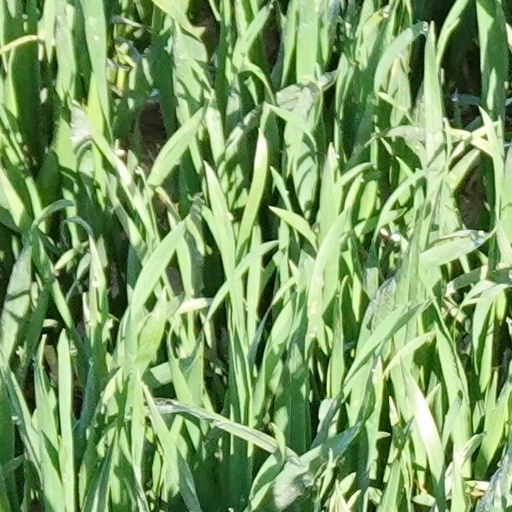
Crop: wheat